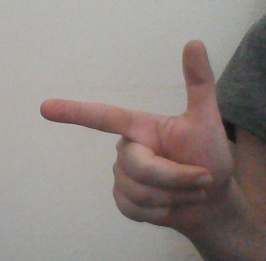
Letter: yaa